Nathan Clifford

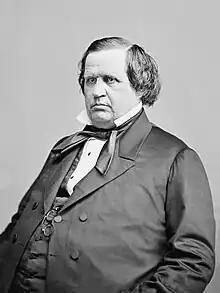
Clifford c. 1855–65

Nathan Clifford (August 18, 1803 – July 25, 1881) was an American statesman, diplomat and jurist.